Megamouth shark

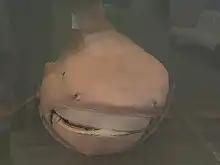
Frontal view of a preserved specimen at Marine World Uminonakamichi

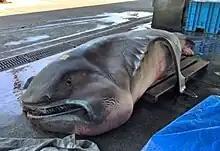
Individual captured off the coast of Mie Prefecture, Japan, in 2016

The appearance of the megamouth is distinctive, but little else is known about it. It has a brownish-black colour on top, is white underneath, and has an asymmetrical tail with a long upper lobe, similar to that of the thresher shark. The interior of its gill slits are lined with finger-like gill rakers that capture its food. A relatively poor swimmer, the megamouth has a soft, flabby body and lacks caudal keels. The megamouth is considerably less active than the other filter-feeding sharks, the basking shark and the whale shark. The megamouth has a stout body and a long, wide bulbous head.